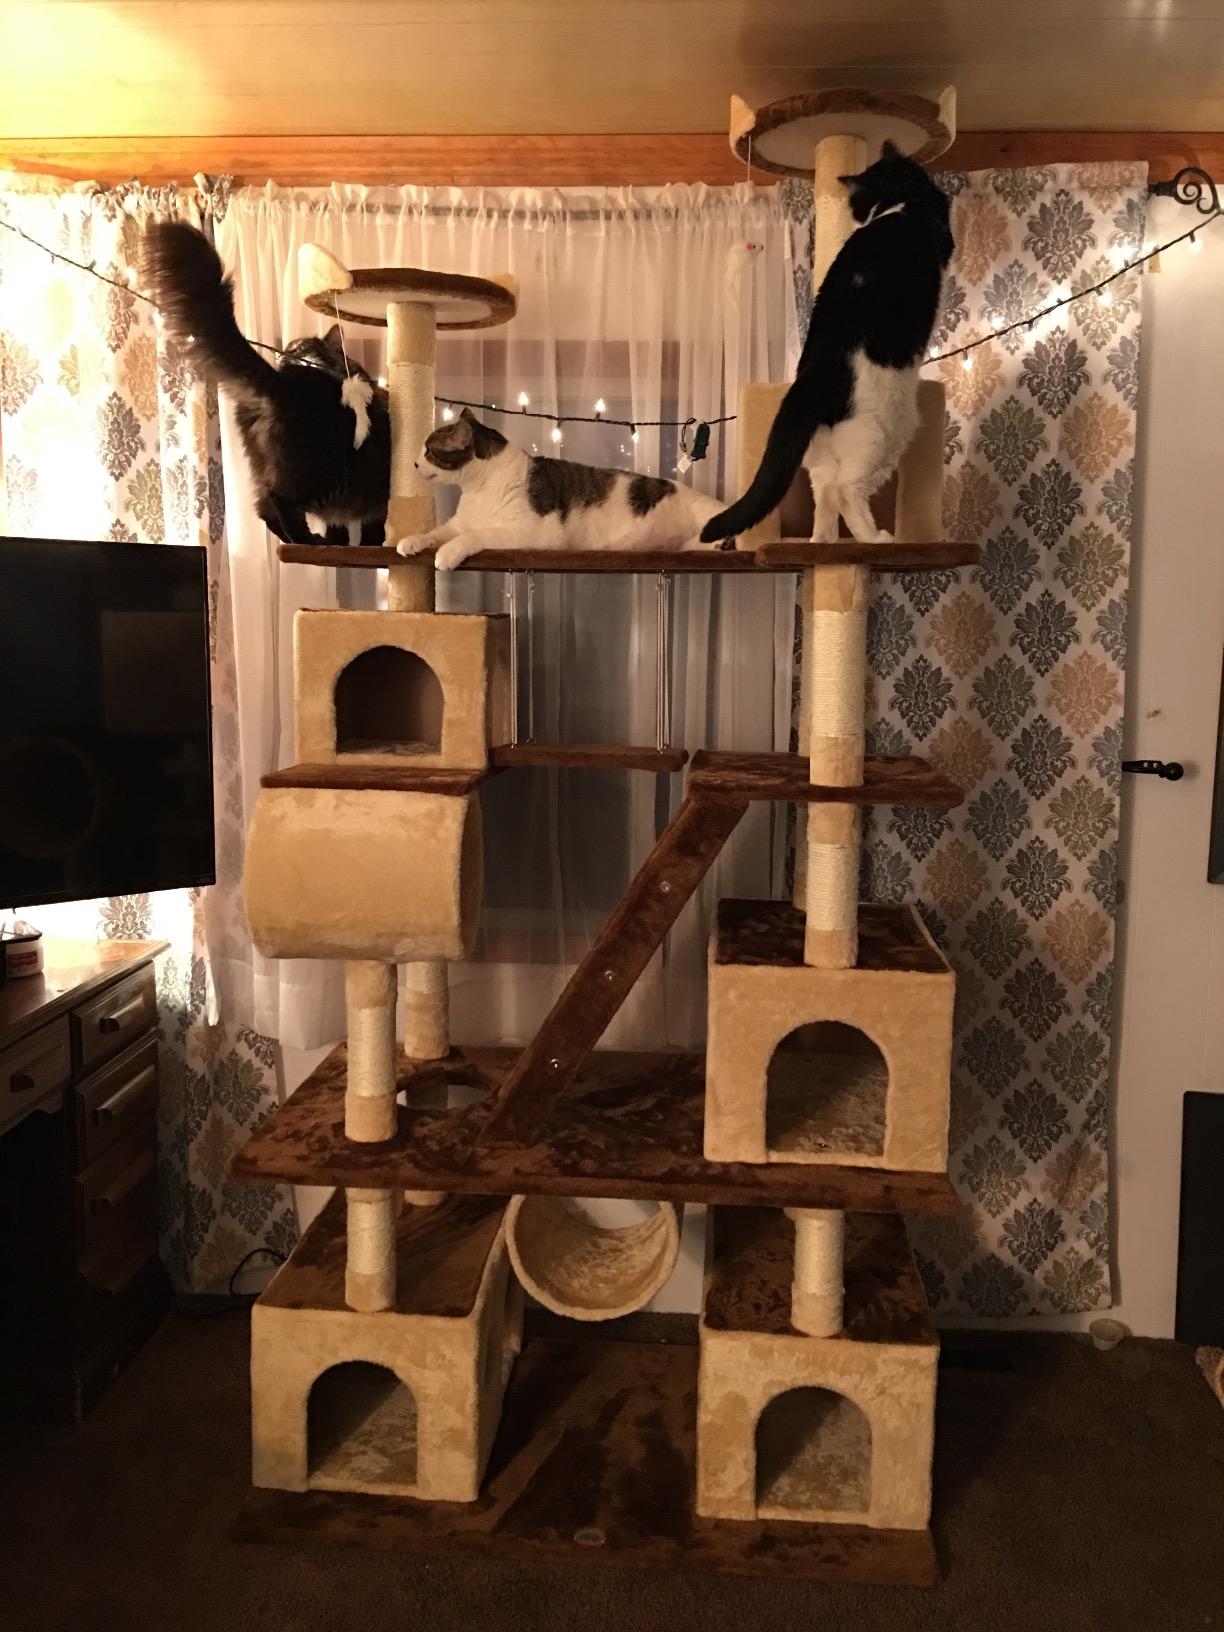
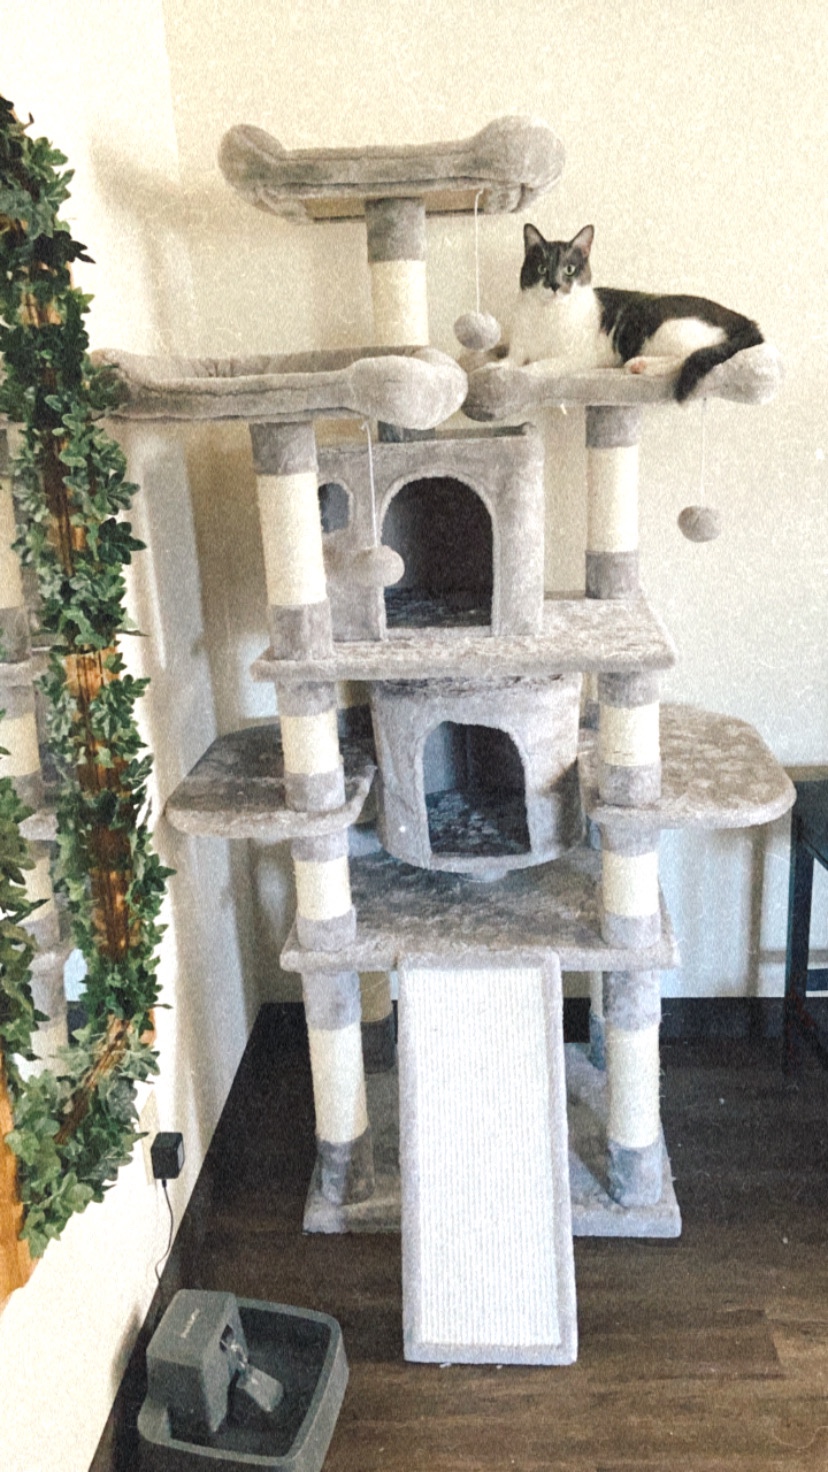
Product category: items_cat tree
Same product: no